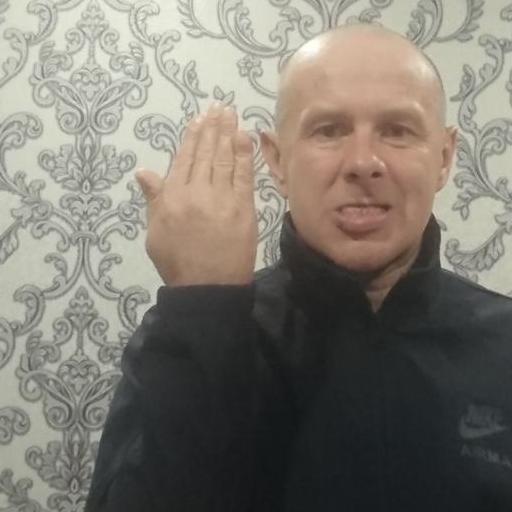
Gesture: stop_inverted